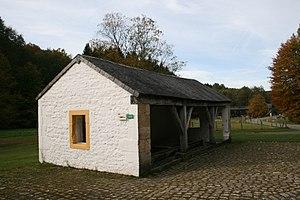
Ancien lavoir de Saint-Remy (fin du XIXe siècle) - Domaine du Fourneau Saint-Michel – Musée de la Vie Rurale en Wallonie à Saint-Hubert (Belgique).
Saint-Remy est un village de la commune de Virton en Région wallonne dans la province de Luxembourg. Avant la fusion des communes de 1977, il faisait partie de la commune de Bleid. Le sobriquet des habitants est les « Pichâlis ».